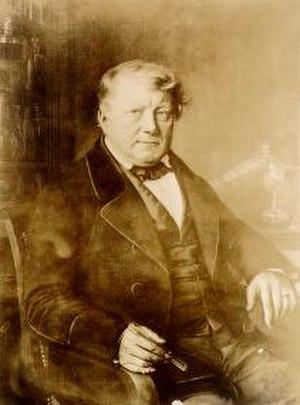
La chronologie des technologies de l'hydrogène permet de suivre les développements des réalisations humaines depuis la découverte de l'hydrogène jusqu'à nos jours.